Paris by Night 87

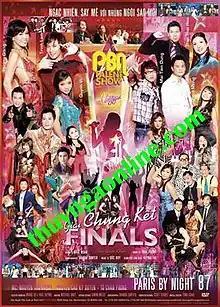
Poster for PBN 87

Paris By Night 87: PBN Talent Show - Finals is a "Paris By Night" program produced by Thúy Nga that was filmed at Knott's Berry Farm in Buena Park, California on February 10, 2007. This is the first Paris By Night's Talent Show. This Talent Show consists of Paris By Night 86 - Semifinal and Paris by Night 87 - Final. After the Semi-Final, there are 7 remaining contestants in the final.